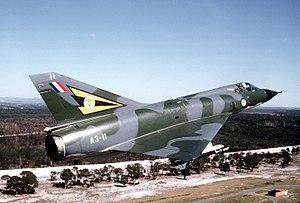
Cet article recense les timbres de France émis en 2003 par La Poste.
Un avion à réaction est un avion propulsé par un moteur à réaction. Apparu peu avant la Première Guerre mondiale, expérimental dans les années 1930, opérationnel à la fin de la Seconde Guerre mondiale, ce type d'avion s'est imposé dans le domaine militaire dans les années 1950 puis, par la suite, dans le domaine civil pour les vols long ou moyen-courrier.
Le Mirage III est un avion multirôle conçu par le constructeur aéronautique français Dassault Aviation à la fin des années 1950. C'est le premier avion de combat de conception européenne capable de dépasser une vitesse de Mach 2 en vol horizontal.